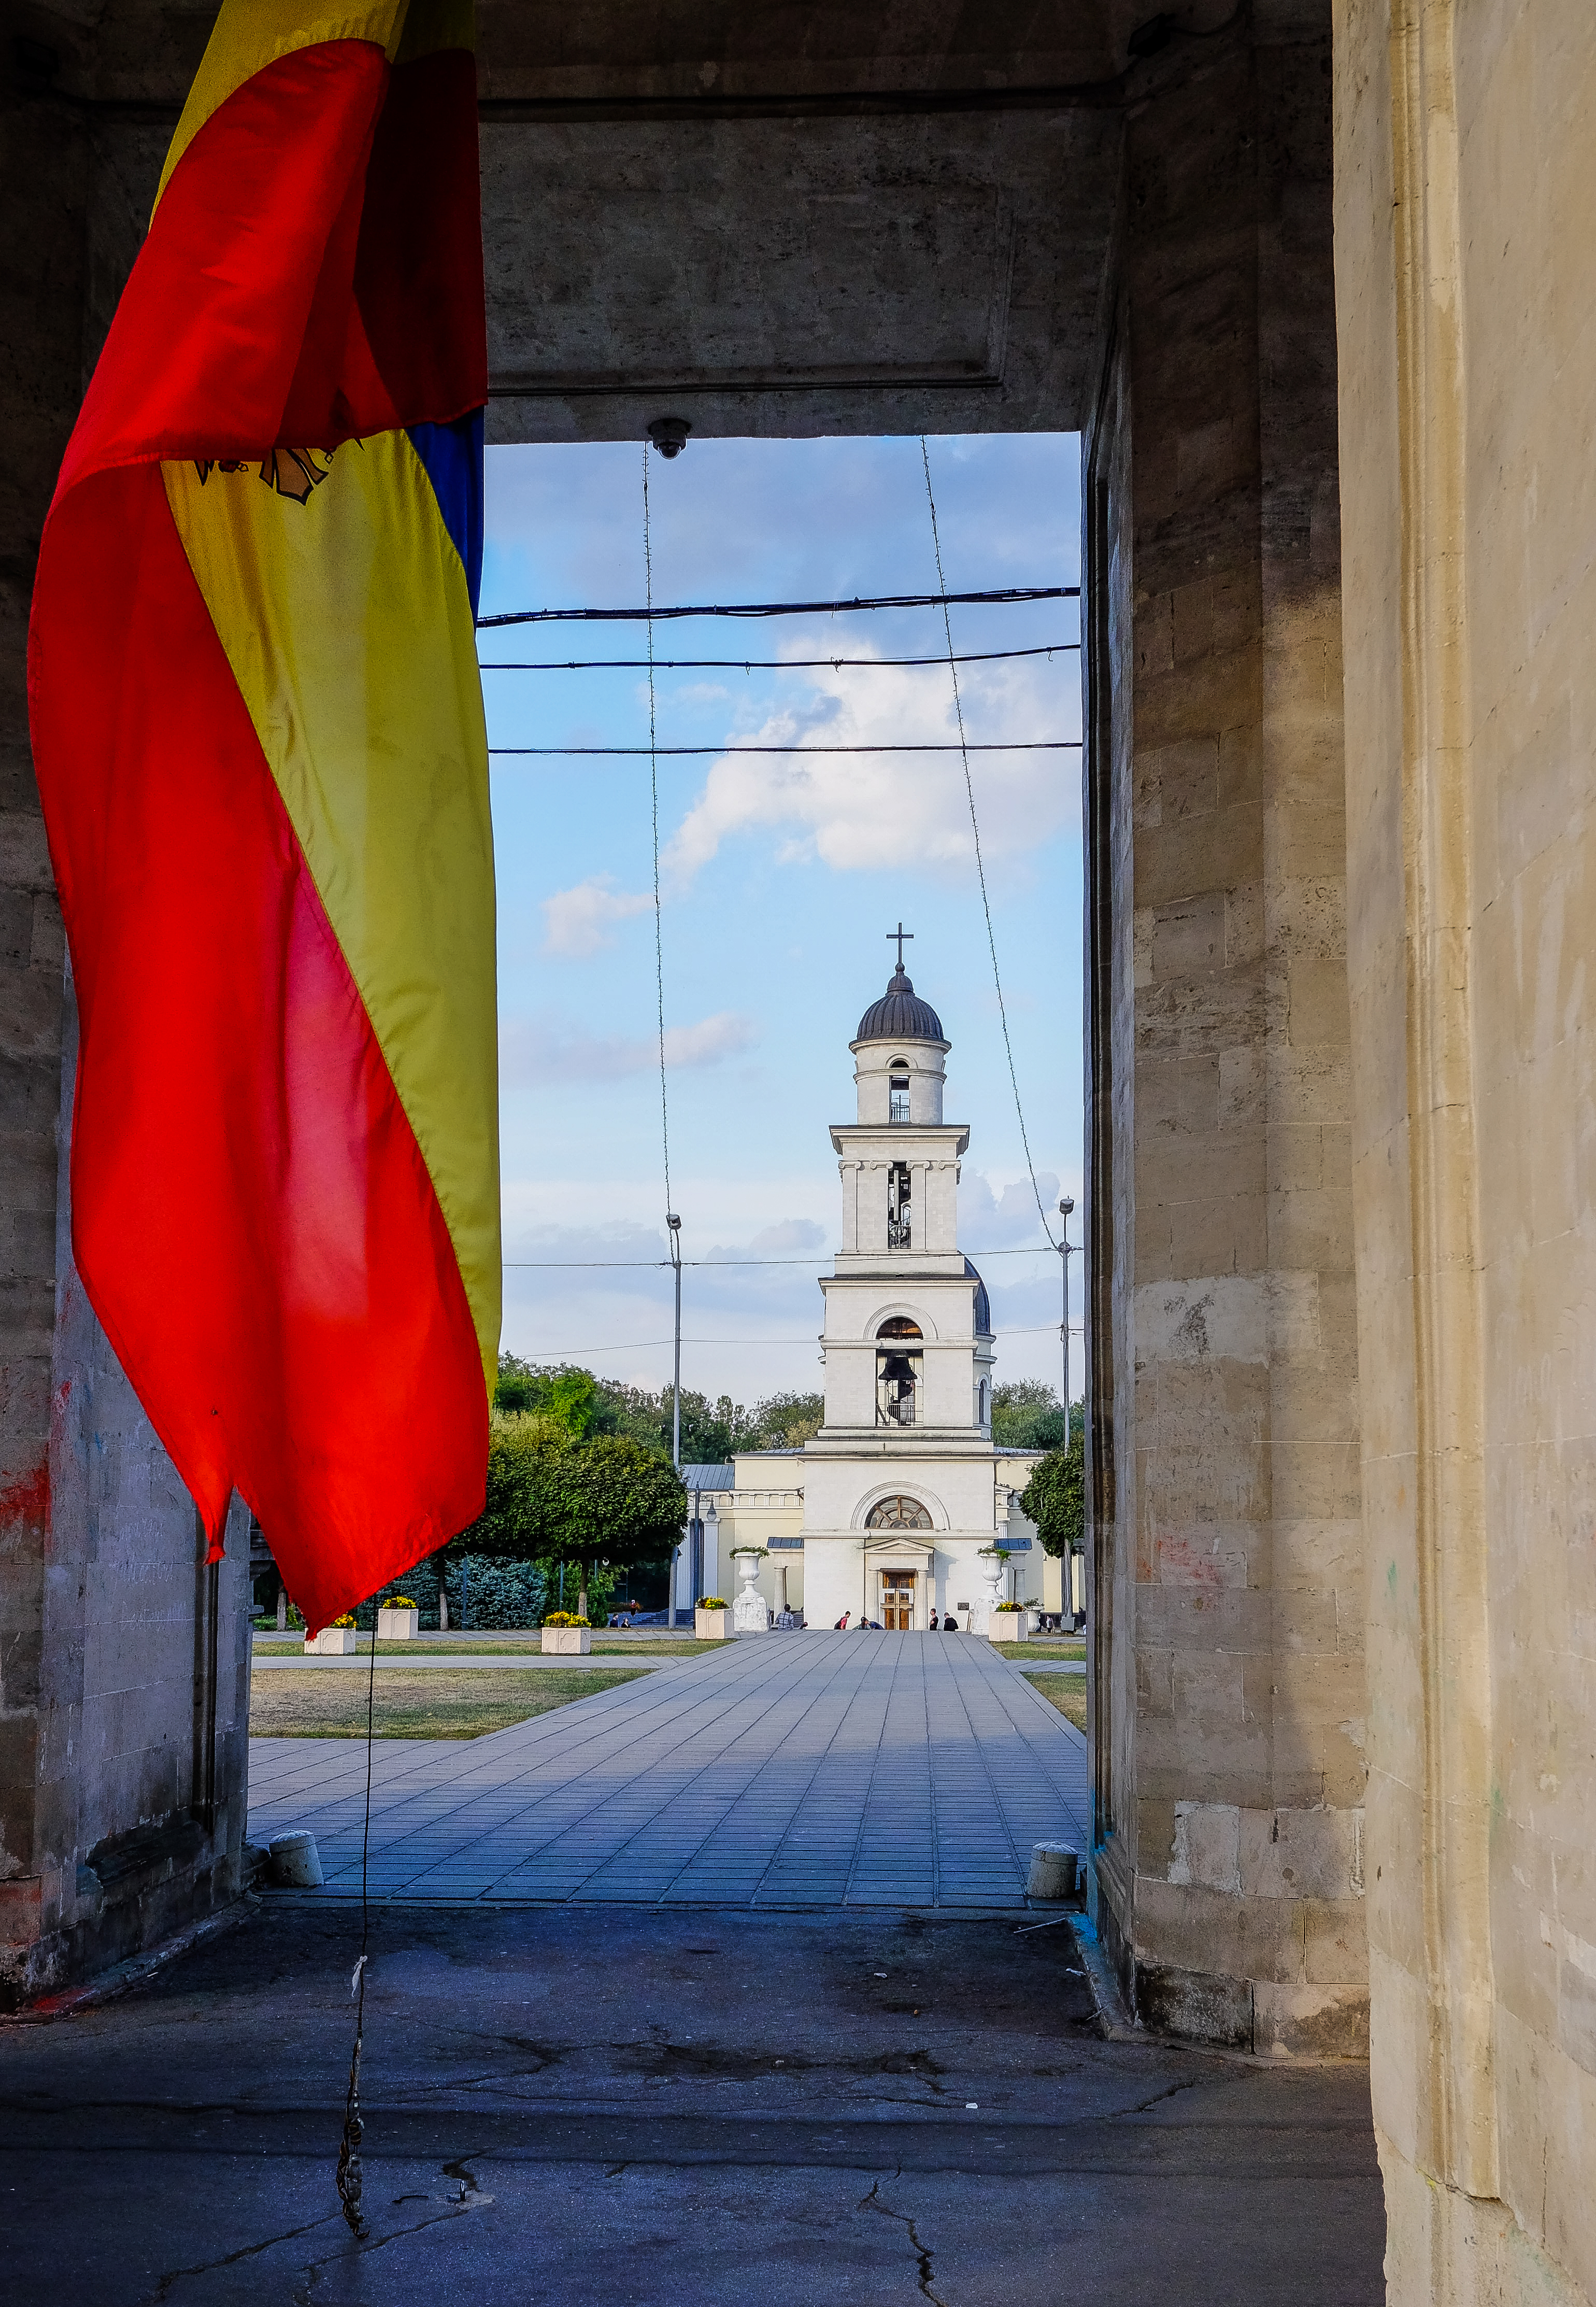
architecture, road, street, window, alley, city, urban, wall, color, temple, stadt, conservation, heritage, kulturerbe, preservation, kultur, east, chisinau, moldawien, moldowa, urban area